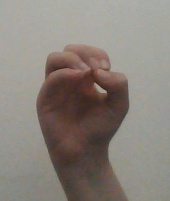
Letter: ha